Uherské Hradiště

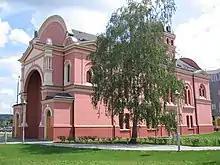
Former synagogue

The Uherské Hradiště agglomeration is served by 8 urban bus lines (numbered 2–9), as well as more regional and long-distance routes.